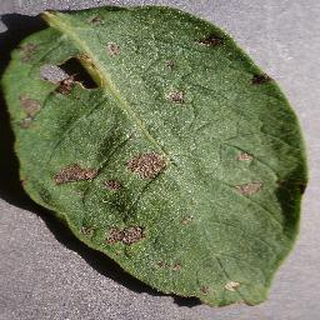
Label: potato_early_blight